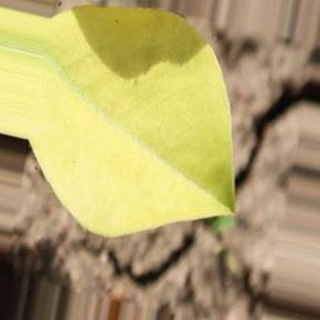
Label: groundnut_nutrition_deficiency